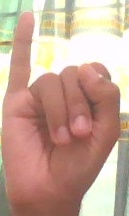
ASL sign: I